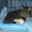
Label: cat